Answer in natural language. Considering the relative positions, is modern chair with striped upholstery above or below black recatngle fiige box? Choose between the following options: above or below
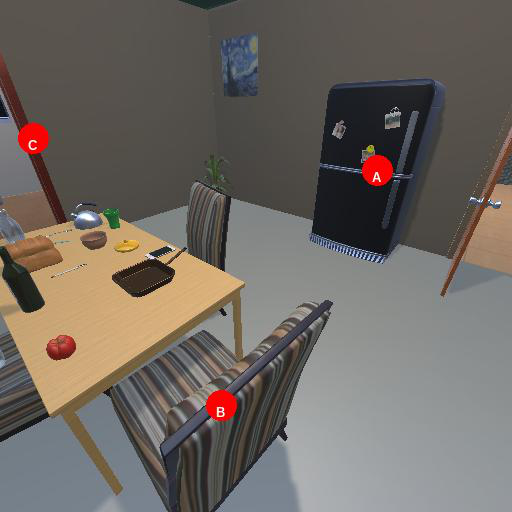
<answer>below</answer>